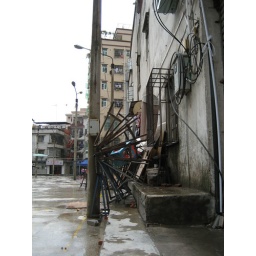
Balance a piece of plywood over two of these metal stands and voila! a table for street dining at night.